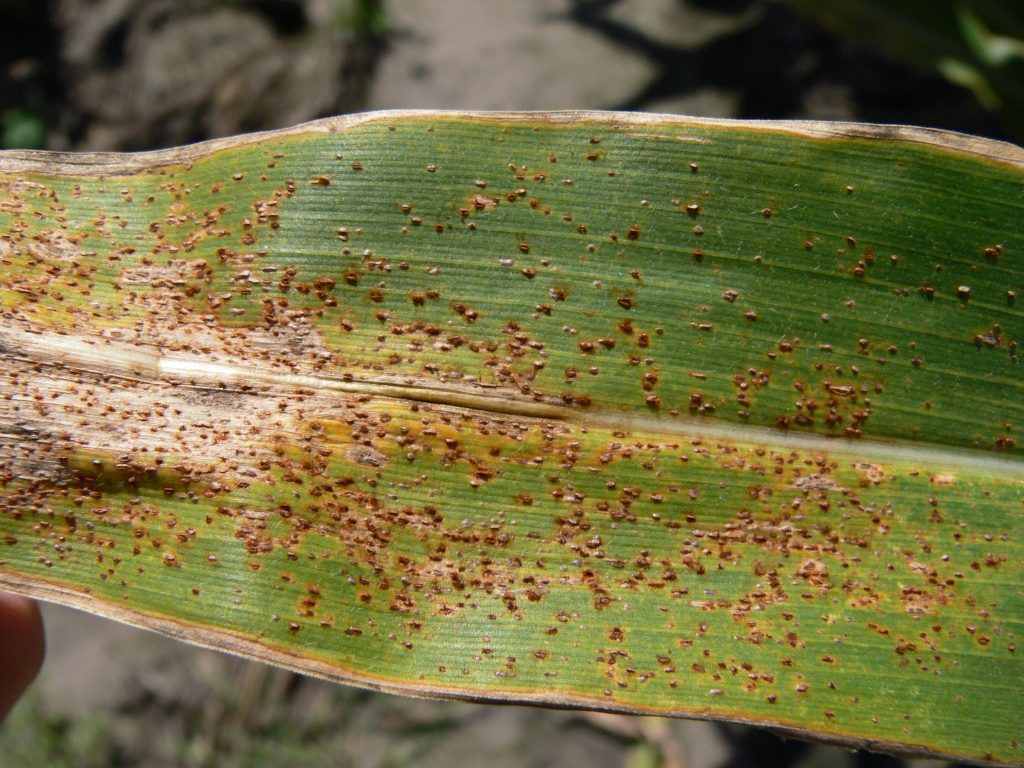
Labels: Corn rust leaf